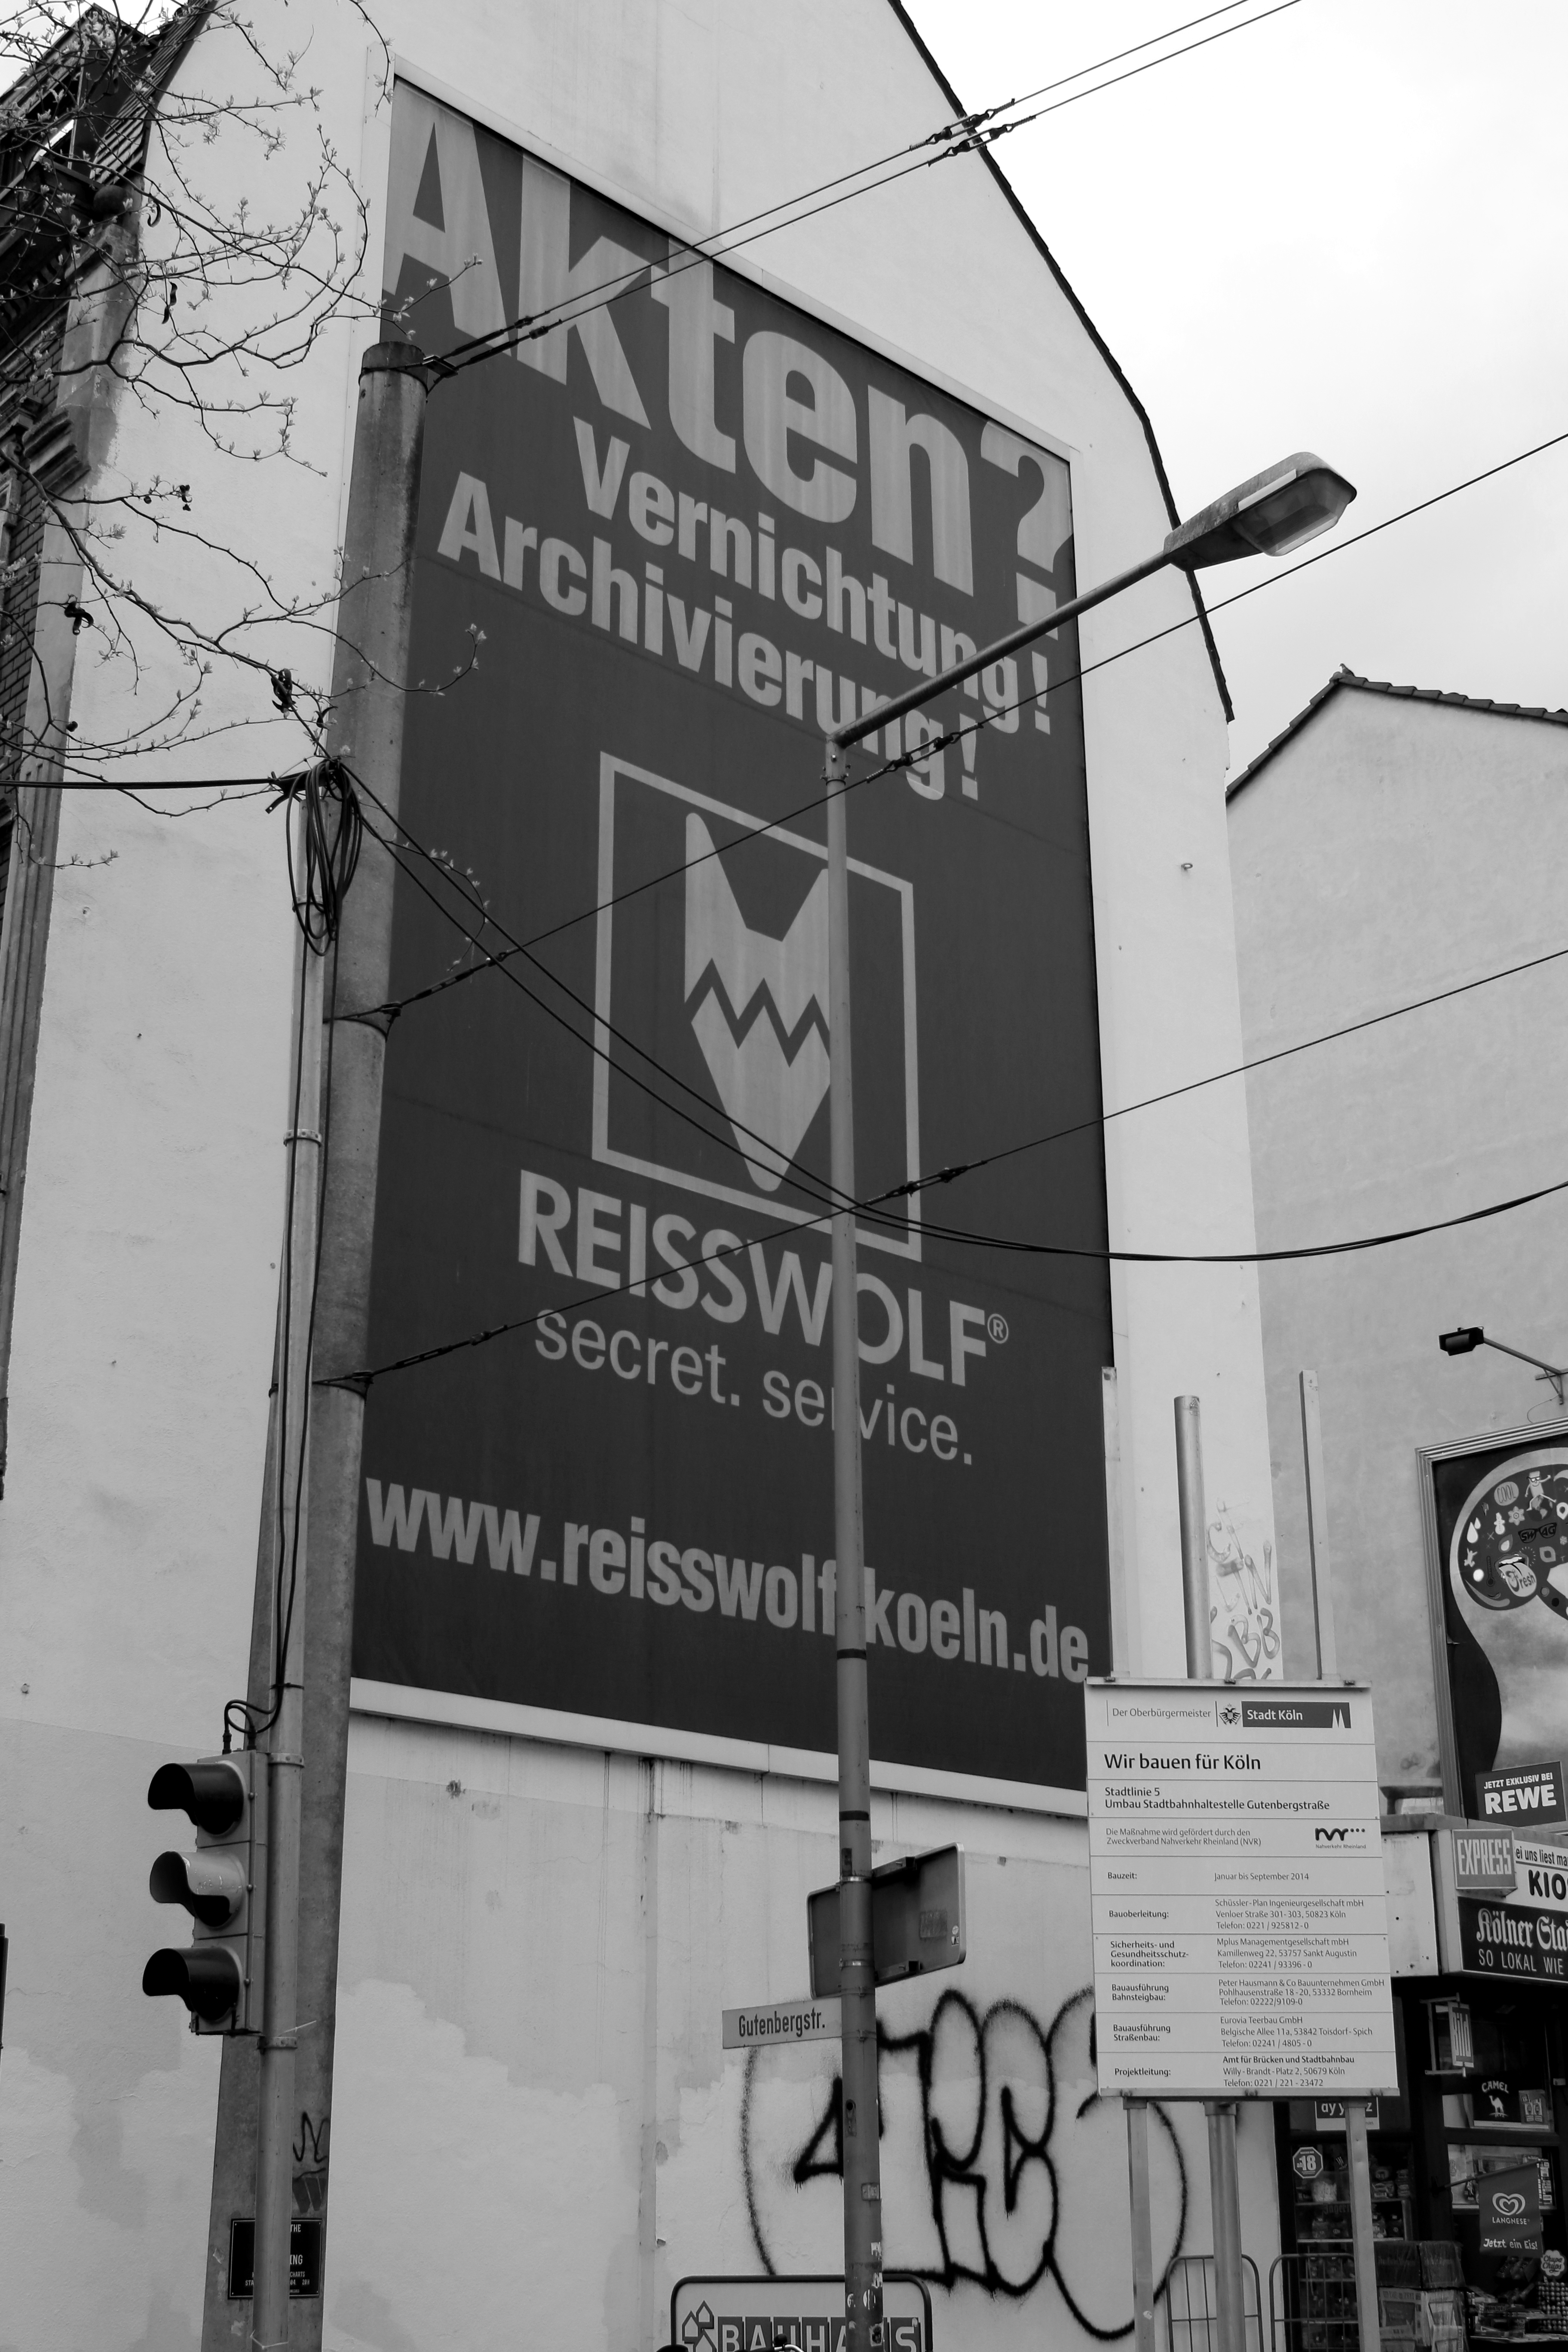
black and white, road, white, street, advertising, black, monochrome, bw, blackandwhite, blackwhite, art, design, photograph, germany, alemania, allemagne, cologne, koln, sw, schwarzweiss, poster, schwarzweis, germania, schwarzweissfotografie, schwarzweisfotografie, monochrome photography